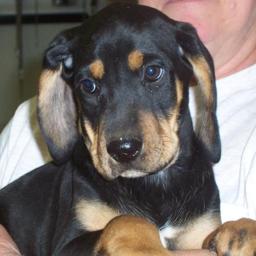
Animal: dogs